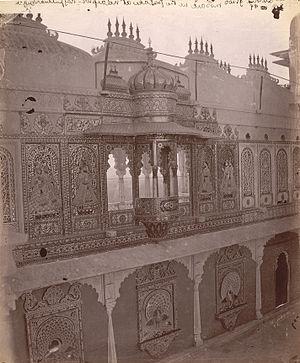
Le City Palace est un complexe de plusieurs palais situé dans la ville d'Udaipur dans l'État indien du Rajasthan. Il a été construit en 1559 par le Maharana Udai Singh comme palais principal de la dynastie rajput des Sisodia, après avoir du quitter Chittorgarh. Il est situé au sommet d'une colline sur la rive est du lac Pichola. Udaipur était la capitale historique de l'ancien royaume de Mewar.